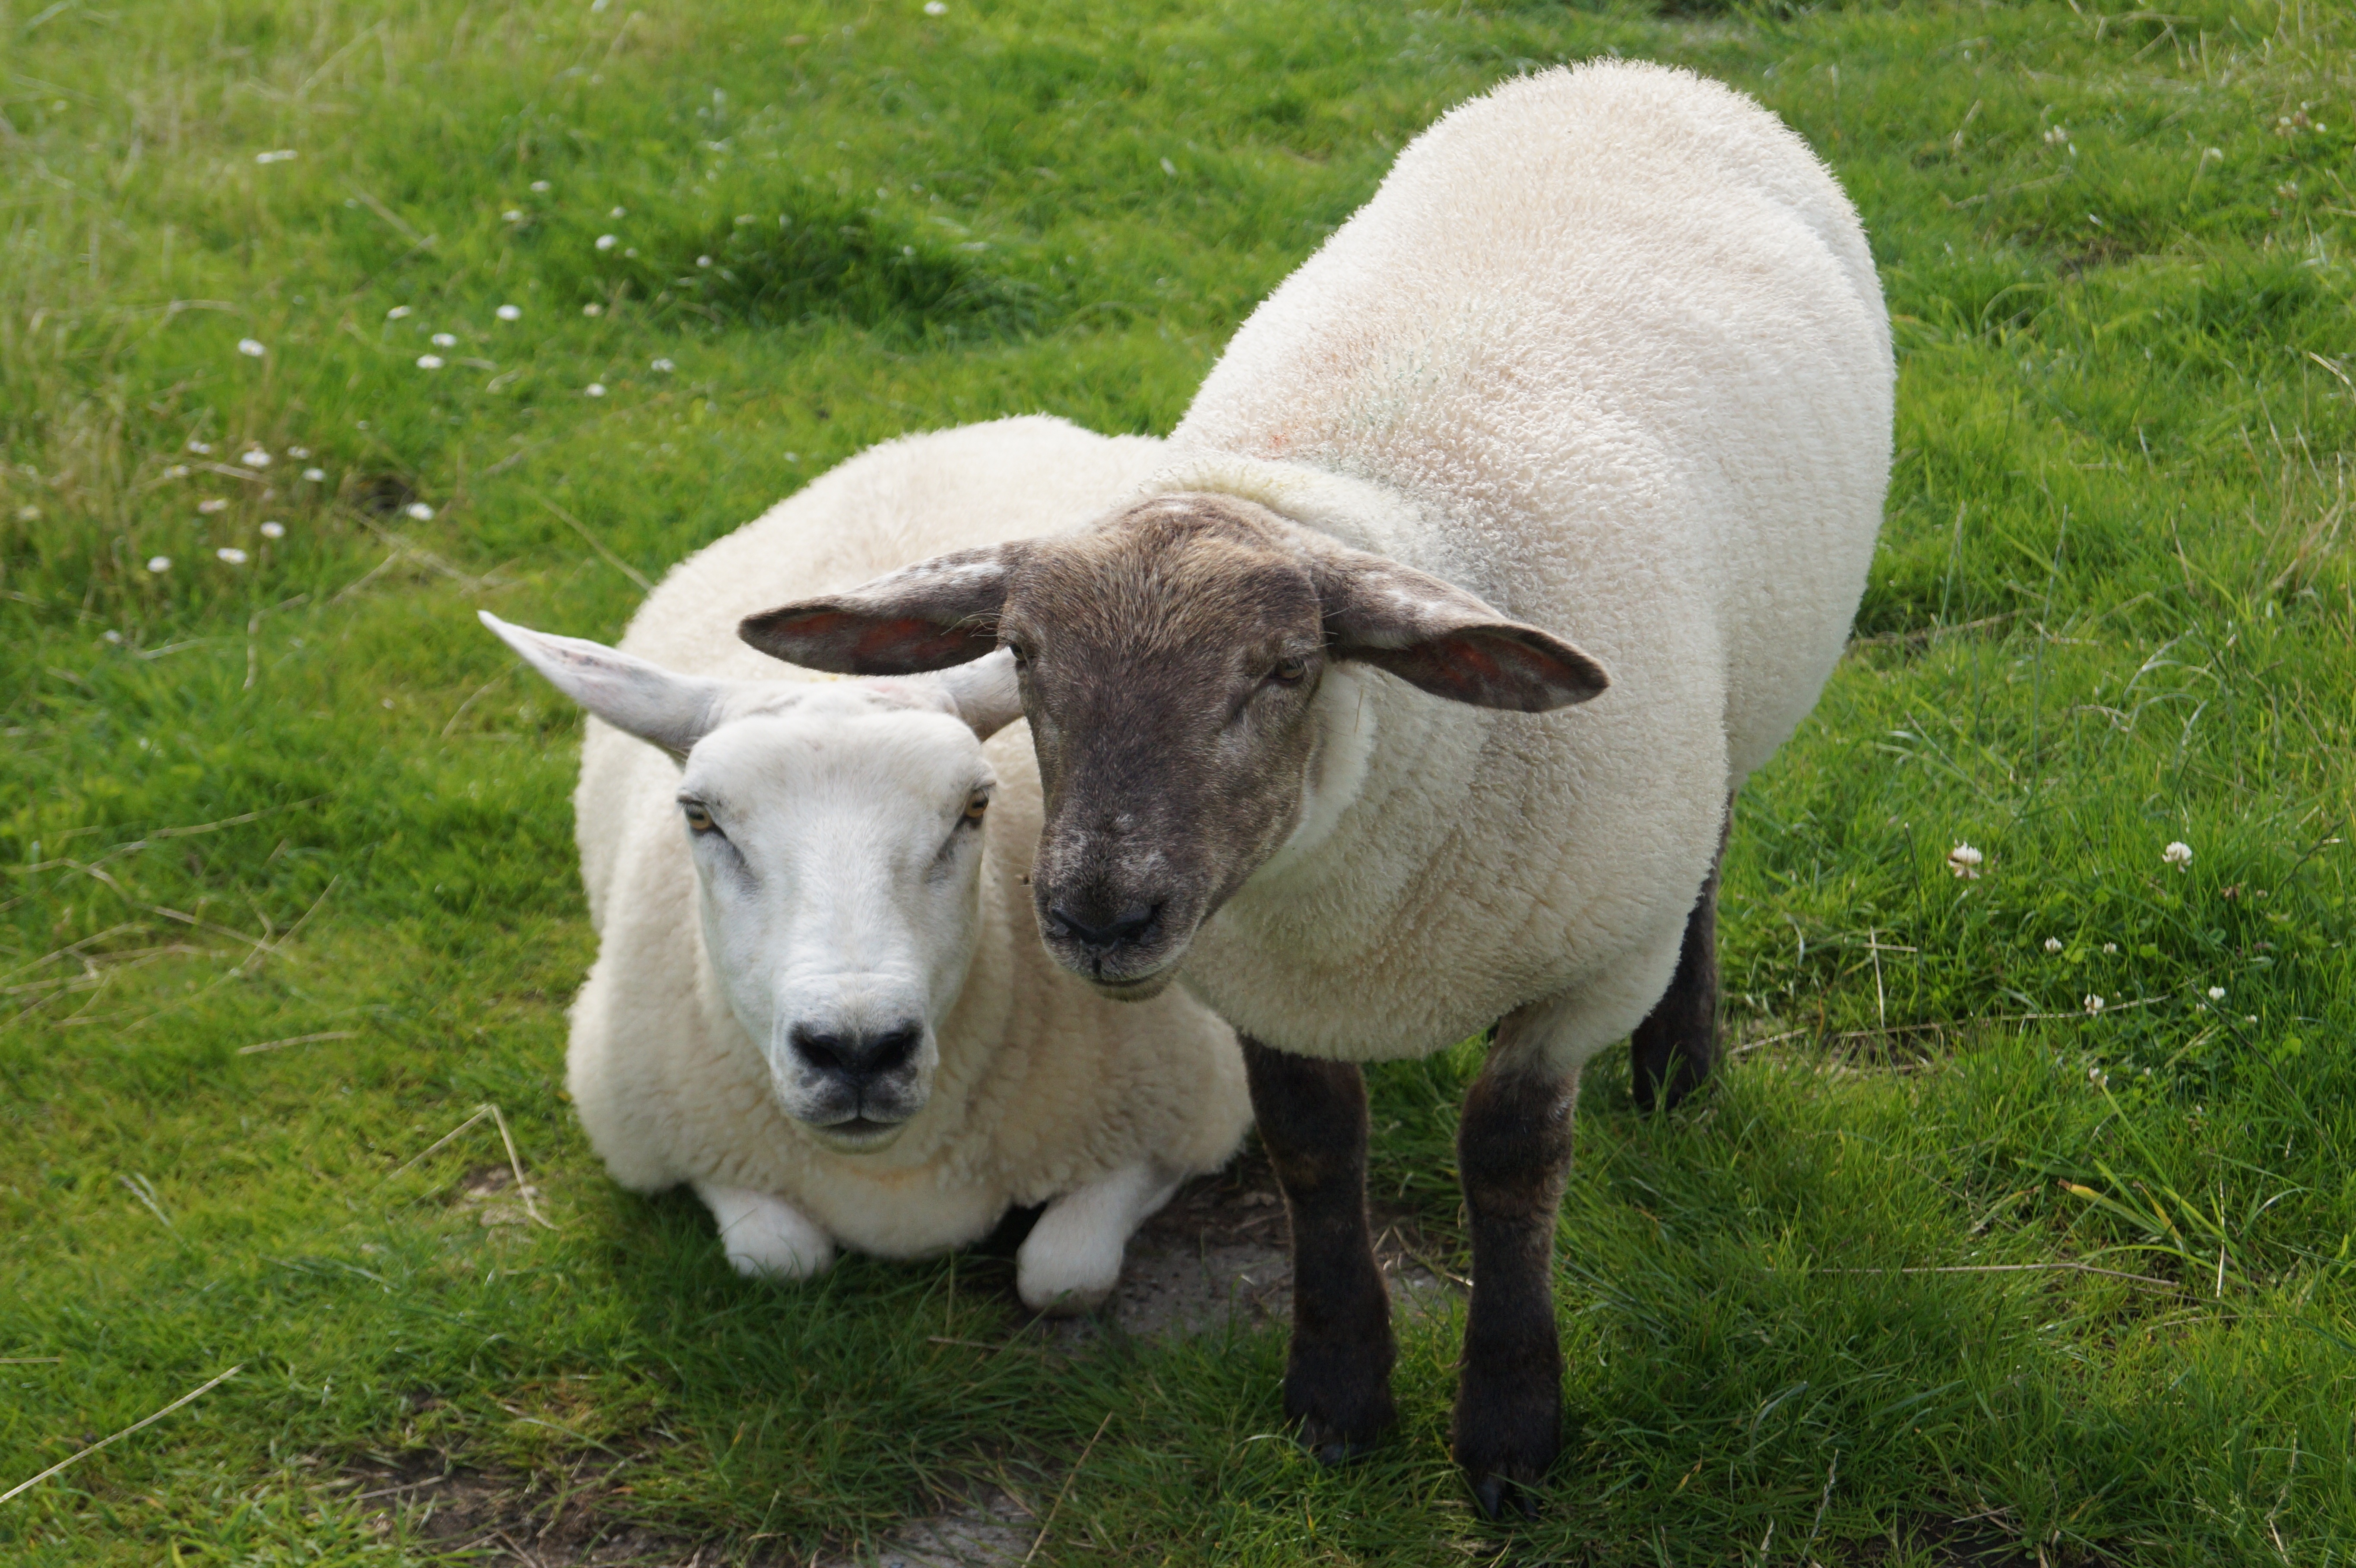
grass, horn, pasture, grazing, sheep, mammal, wool, fauna, lamb, animals, ears, vertebrate, sheeps, cow goat family